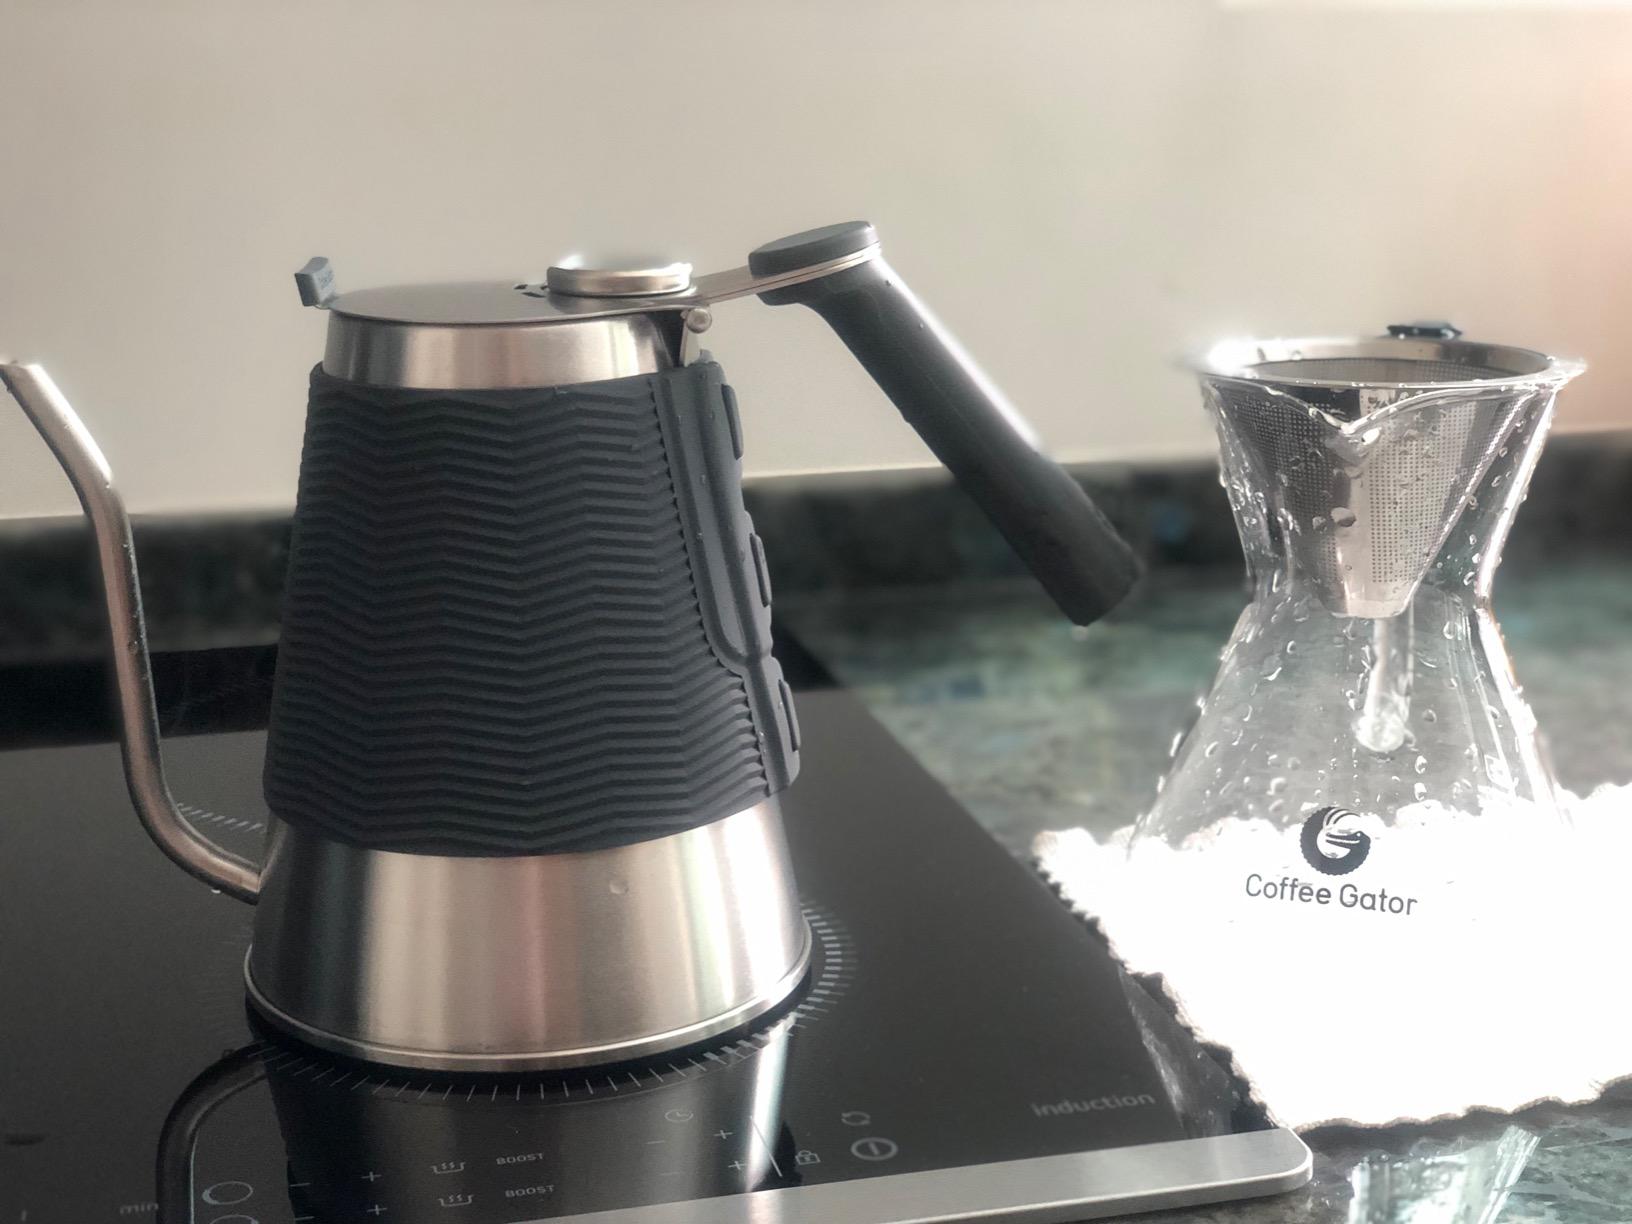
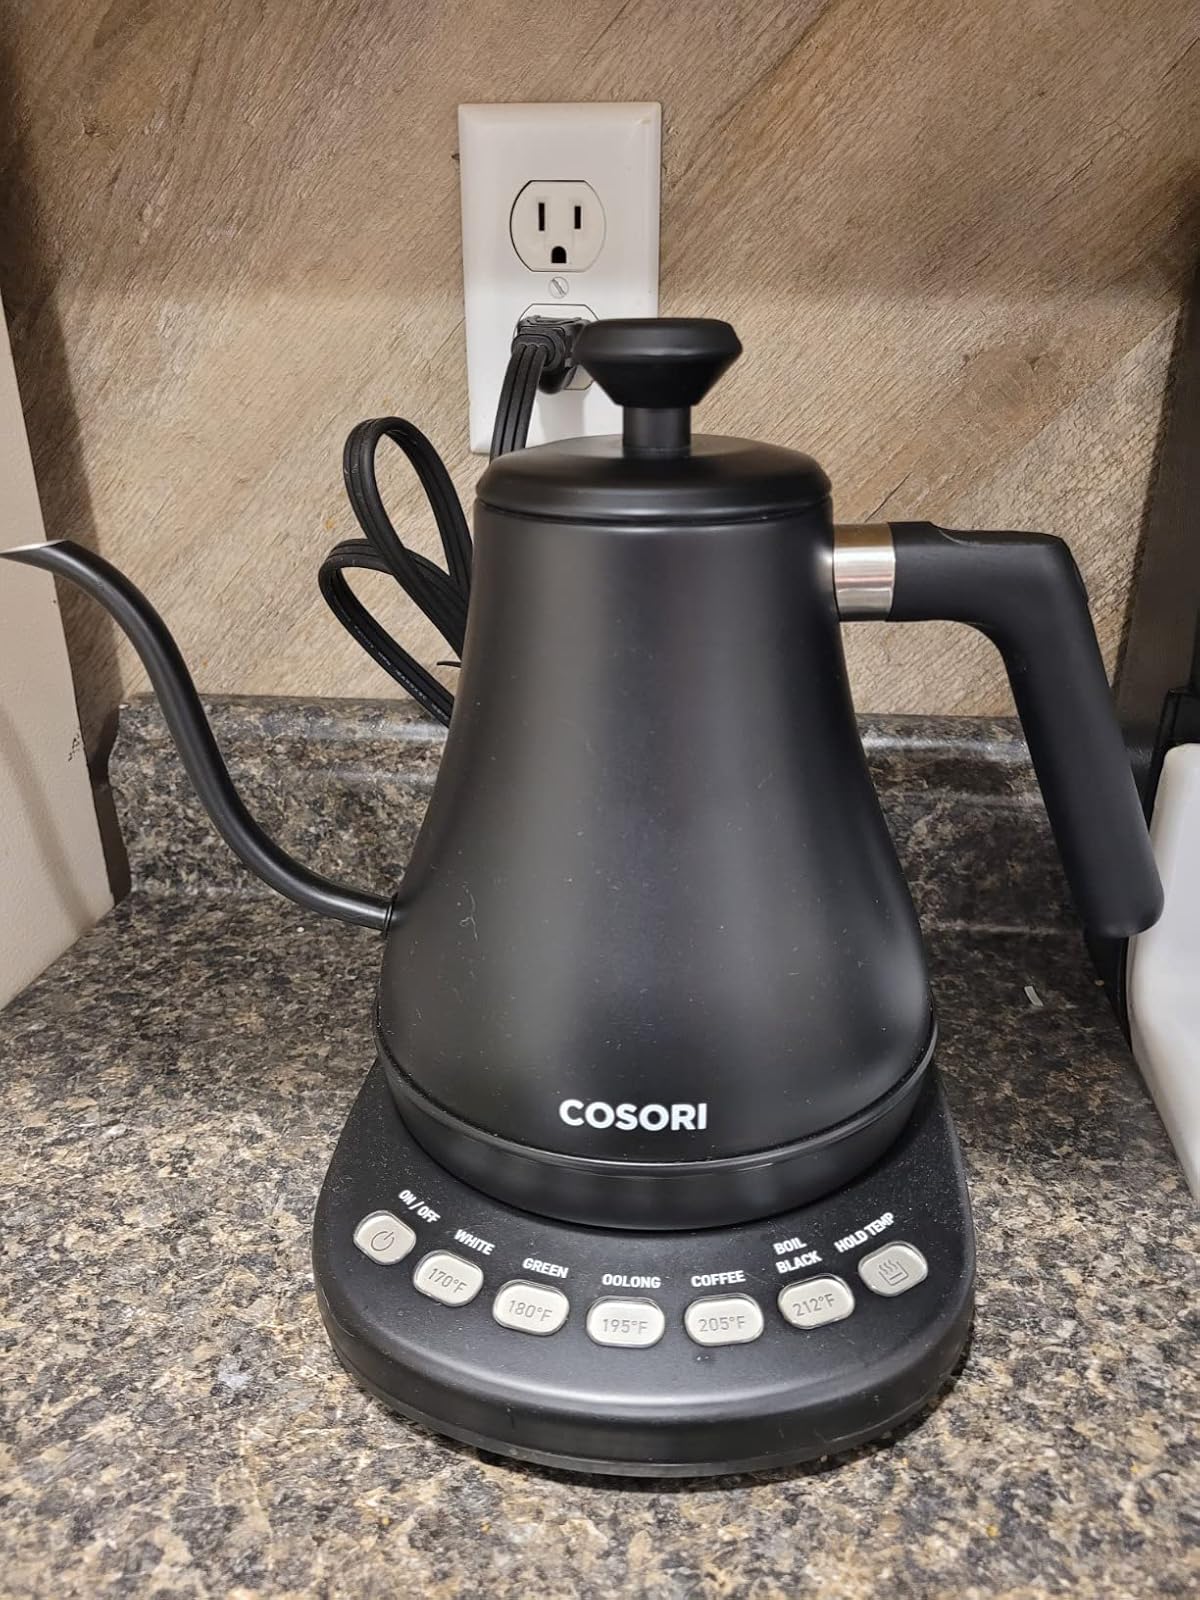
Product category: items_kettle
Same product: no